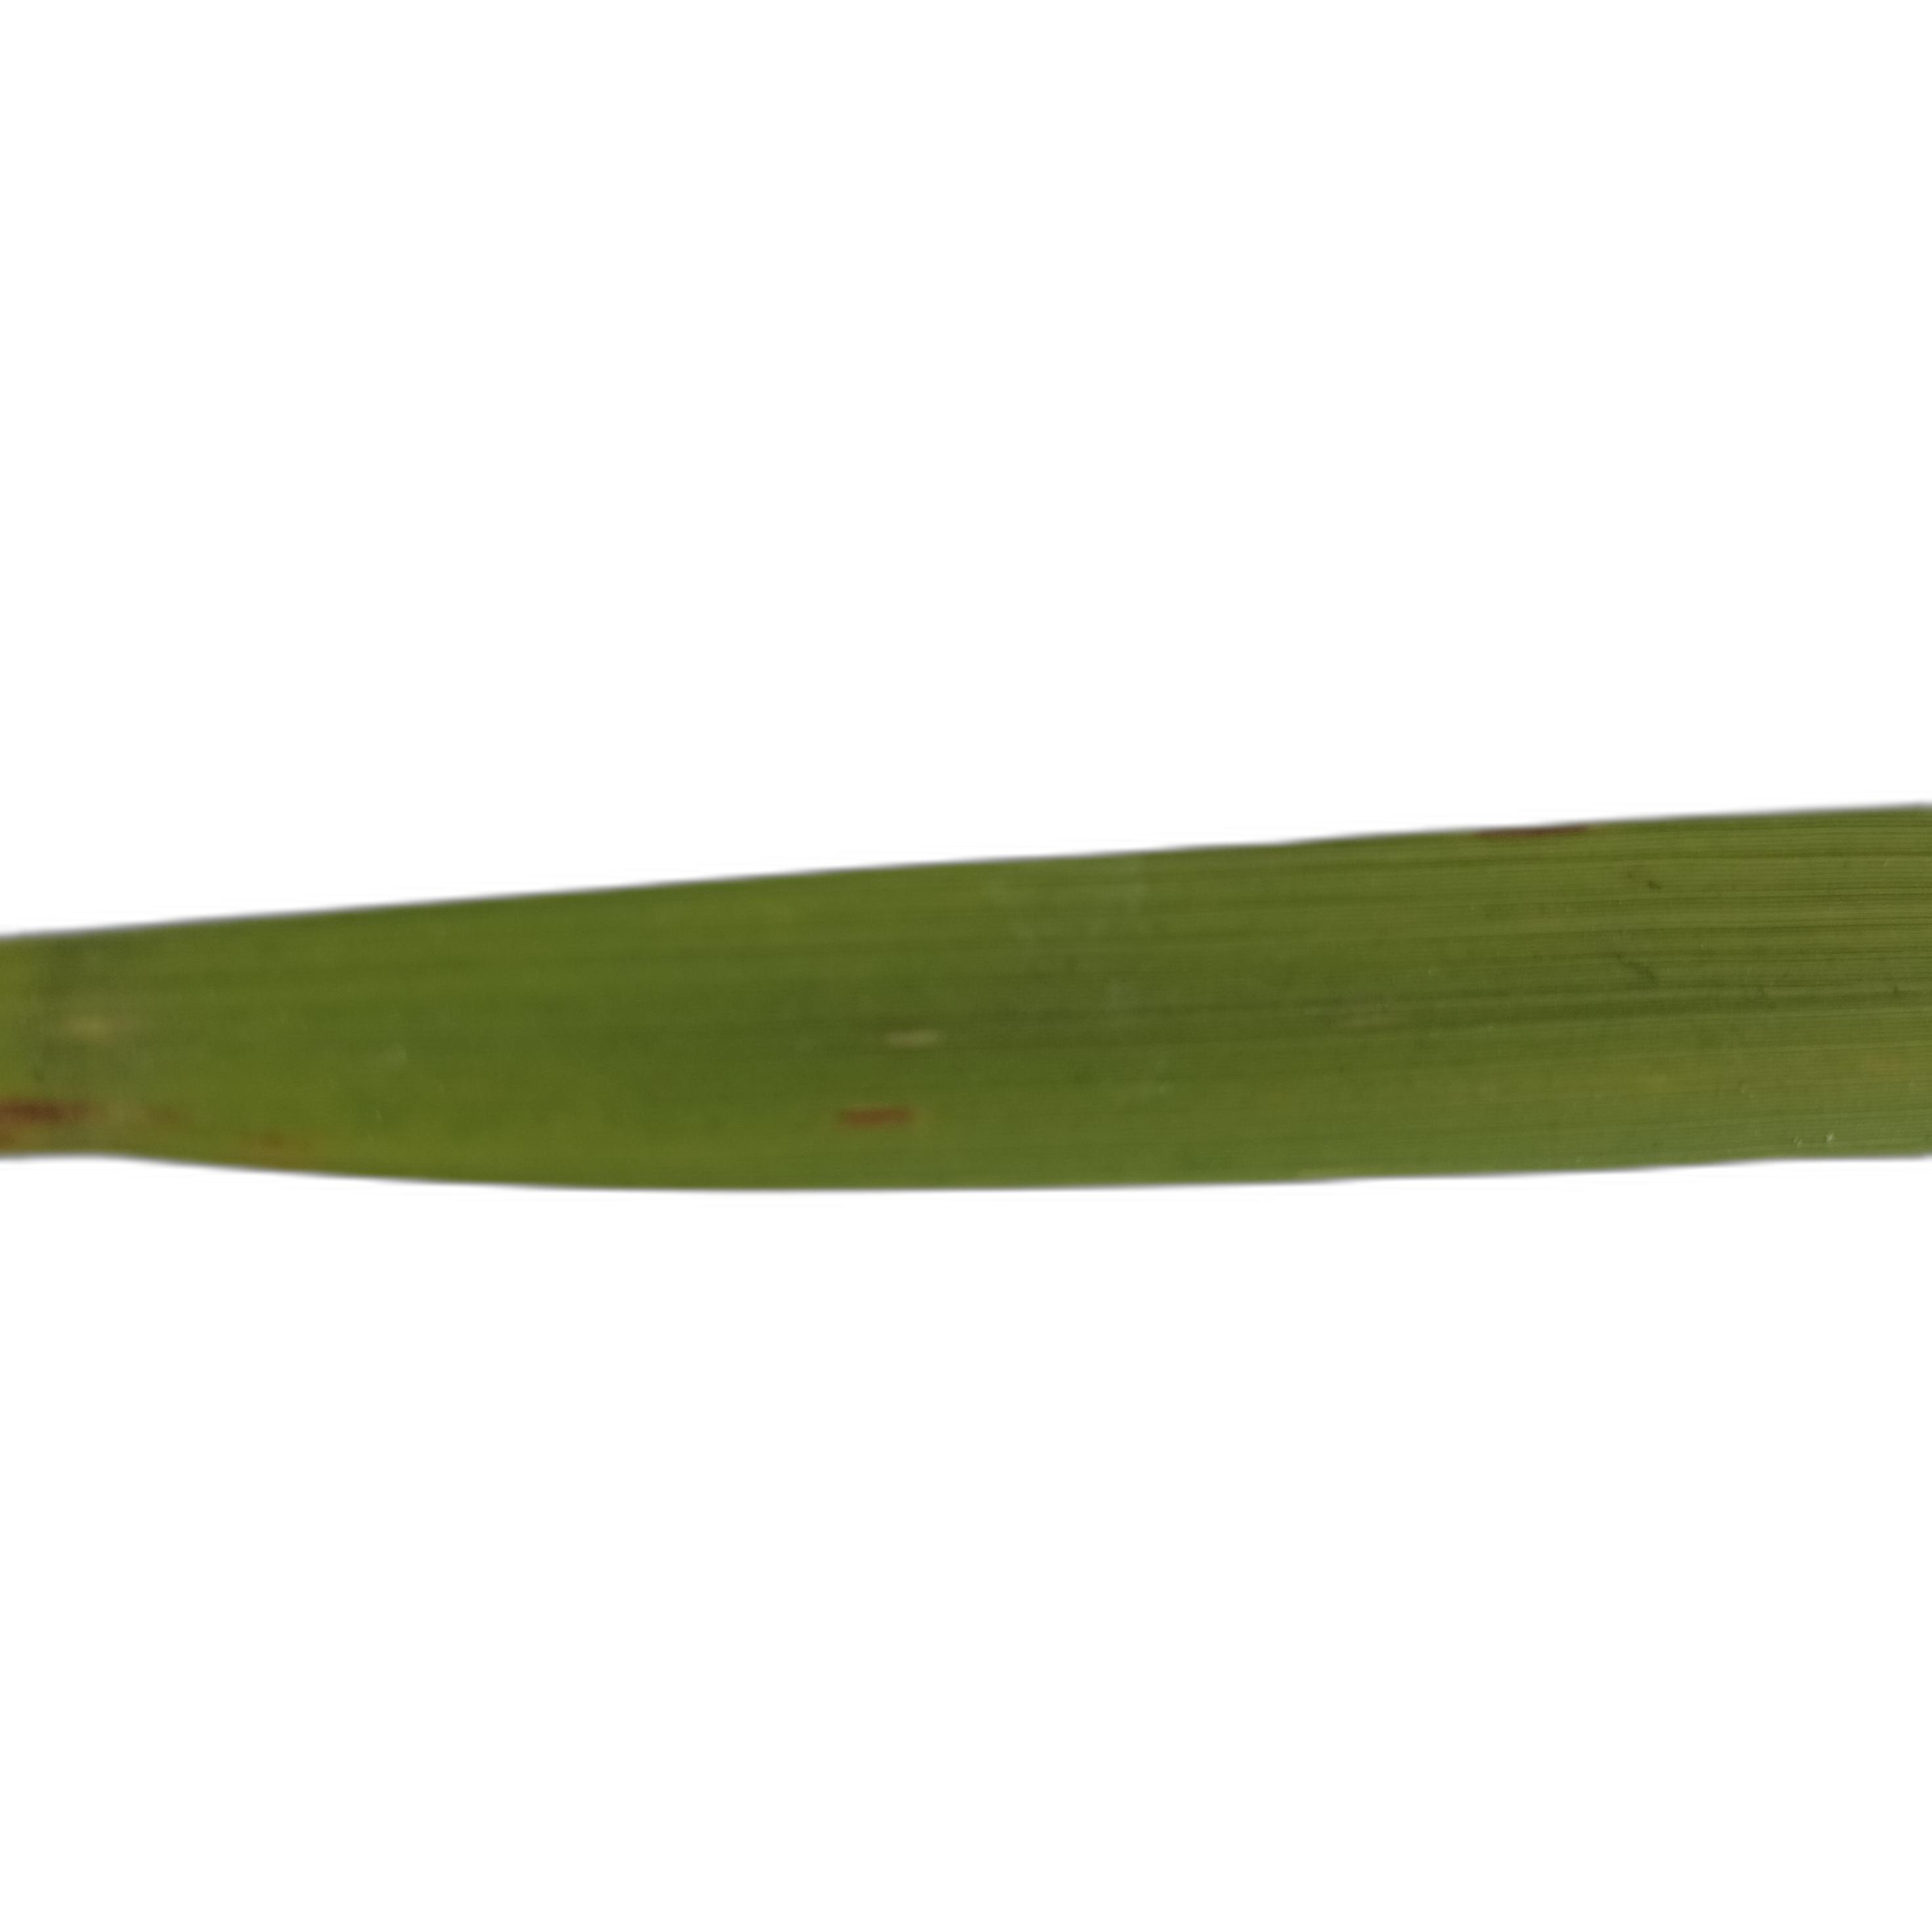
Label: Healthy